Mullard SAA5050

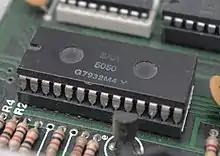
A 1979 SAA5050 in a VDU card for Acorn Eurocard systems

The Mullard SAA5050 was a character generator chip for implementing the Teletext character set.